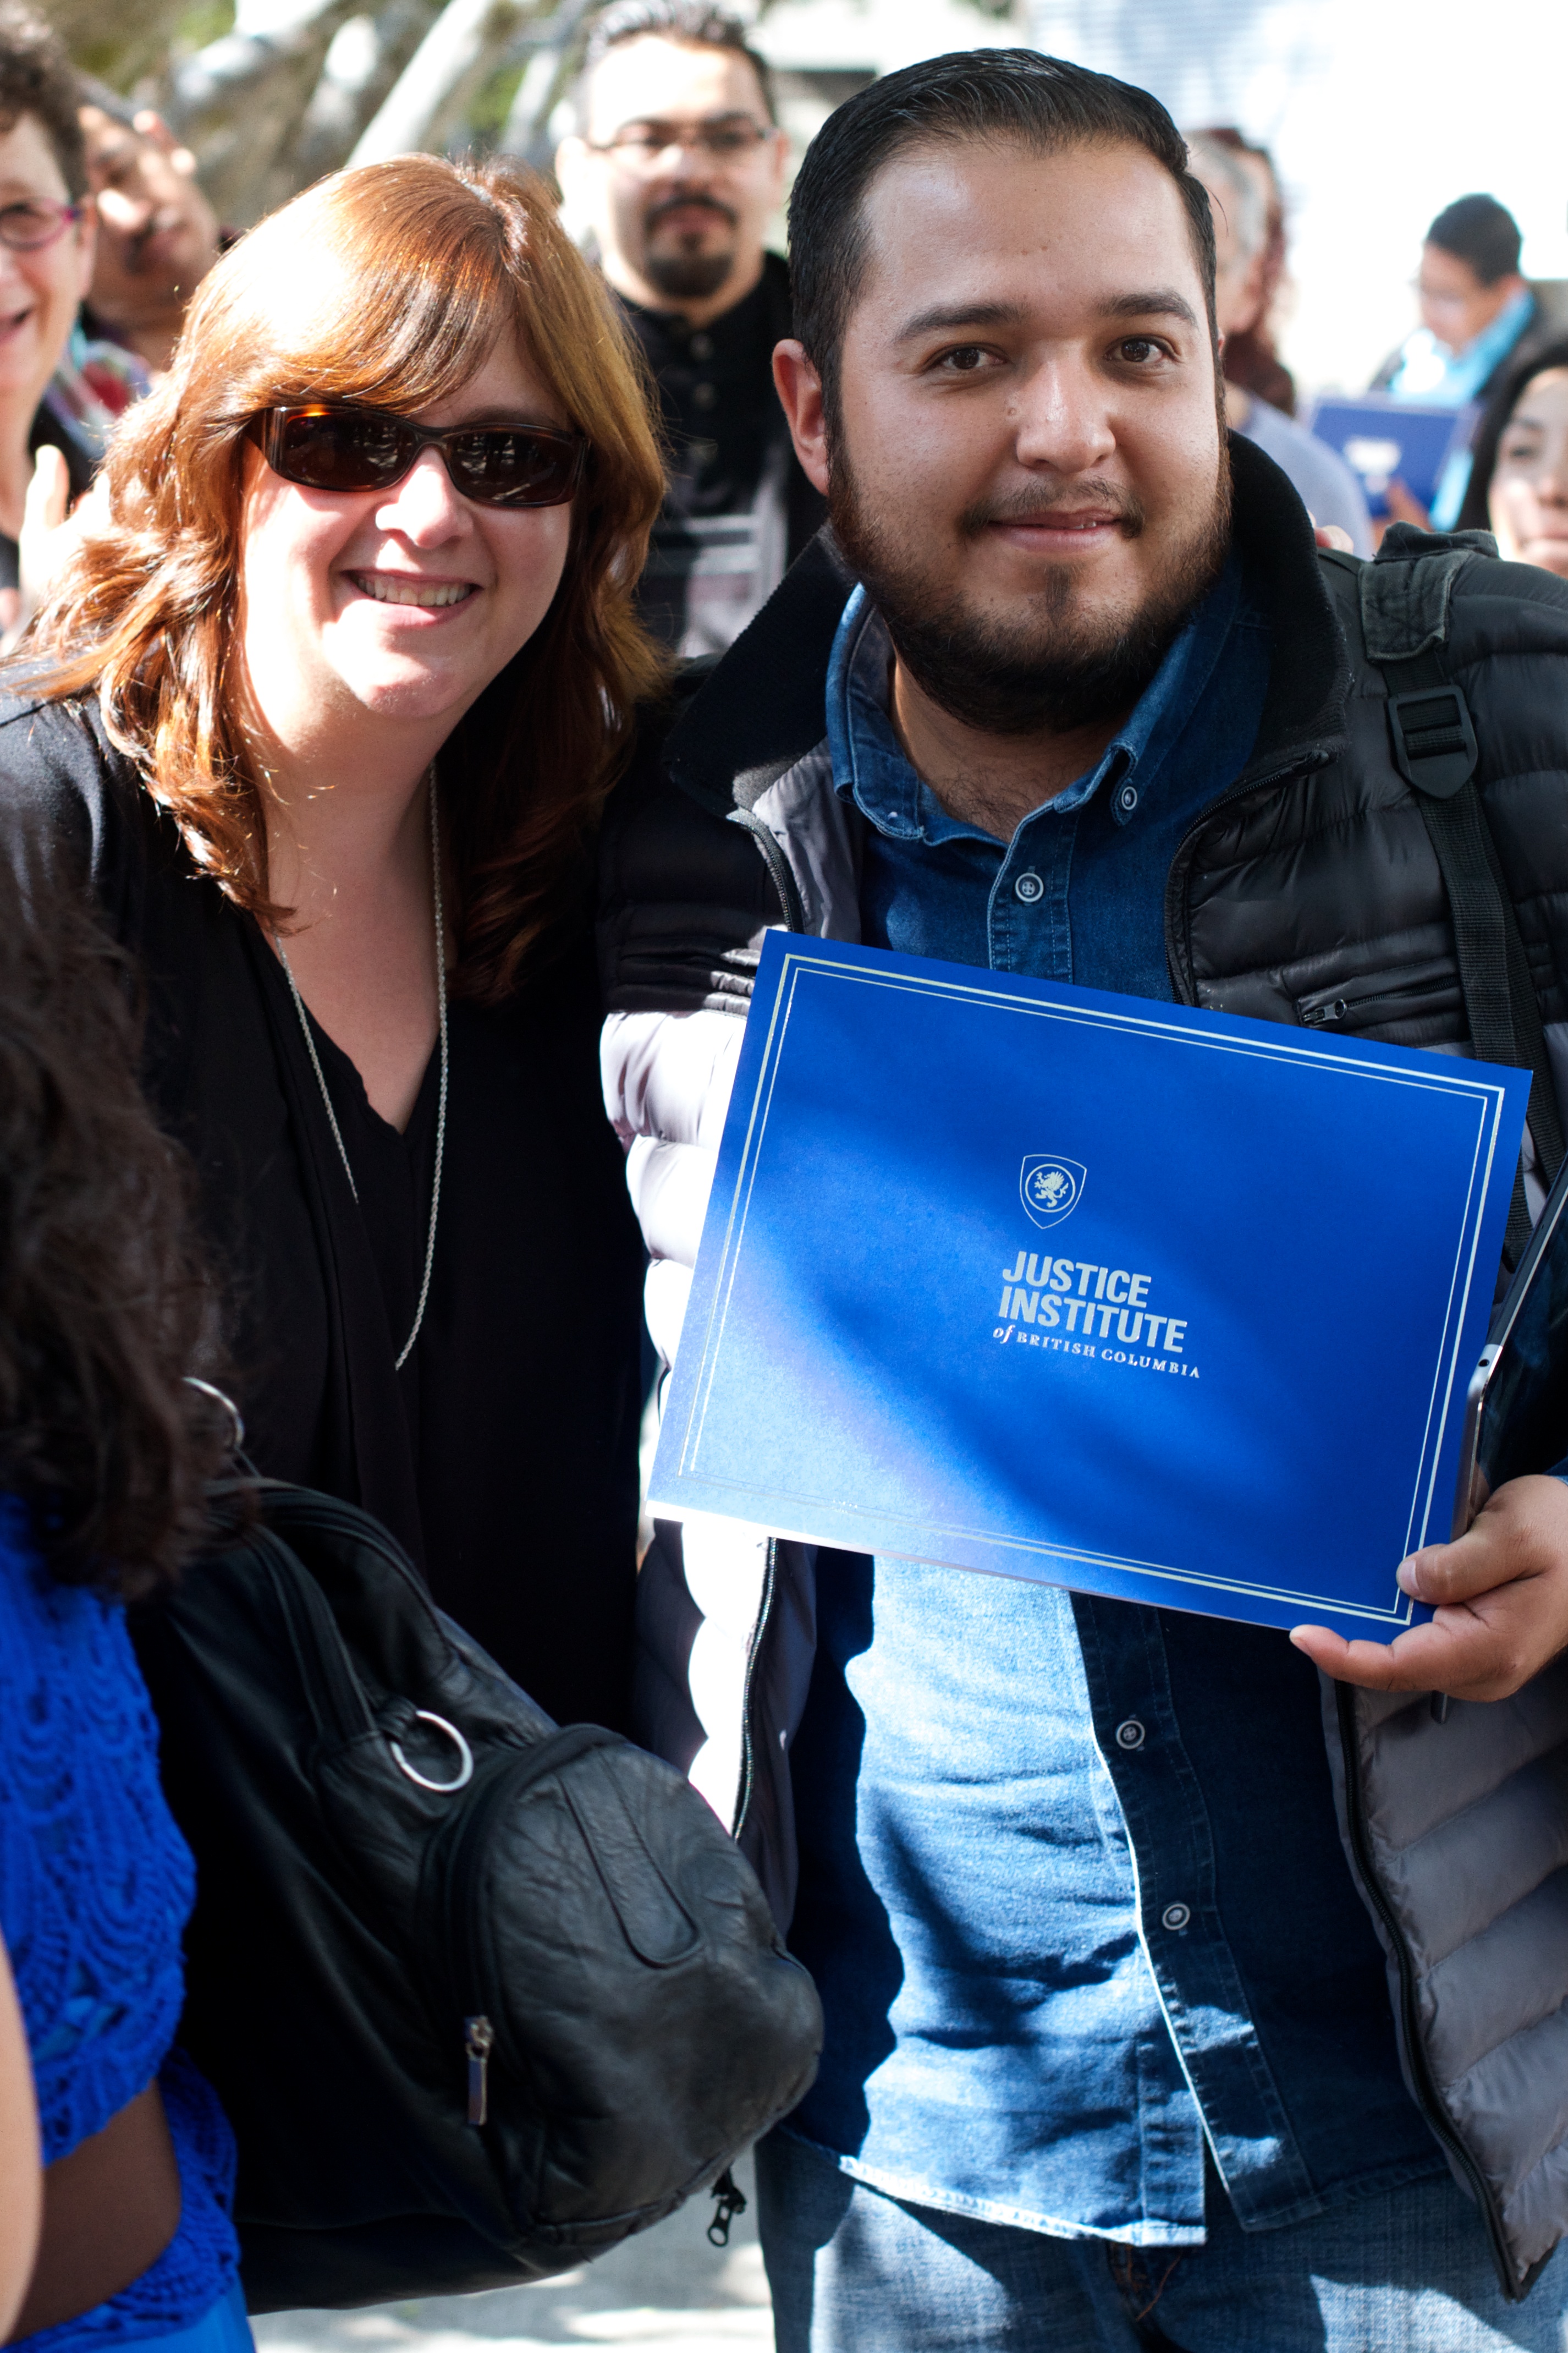
person, fashion, udgagora